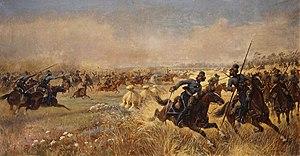
La bataille de Mir est un affrontement mineur qui a lieu le 10 juillet 1812, au début de la campagne de Russie. Les Russes y battent un corps de l’armée polonaise. Les Russes présentèrent la bataille comme leur première victoire.